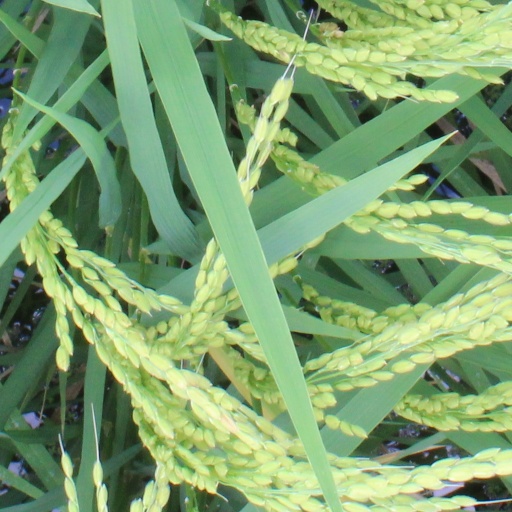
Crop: rice